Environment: lab
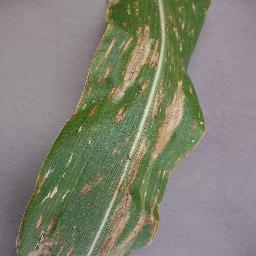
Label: northern_corn_leaf_blight